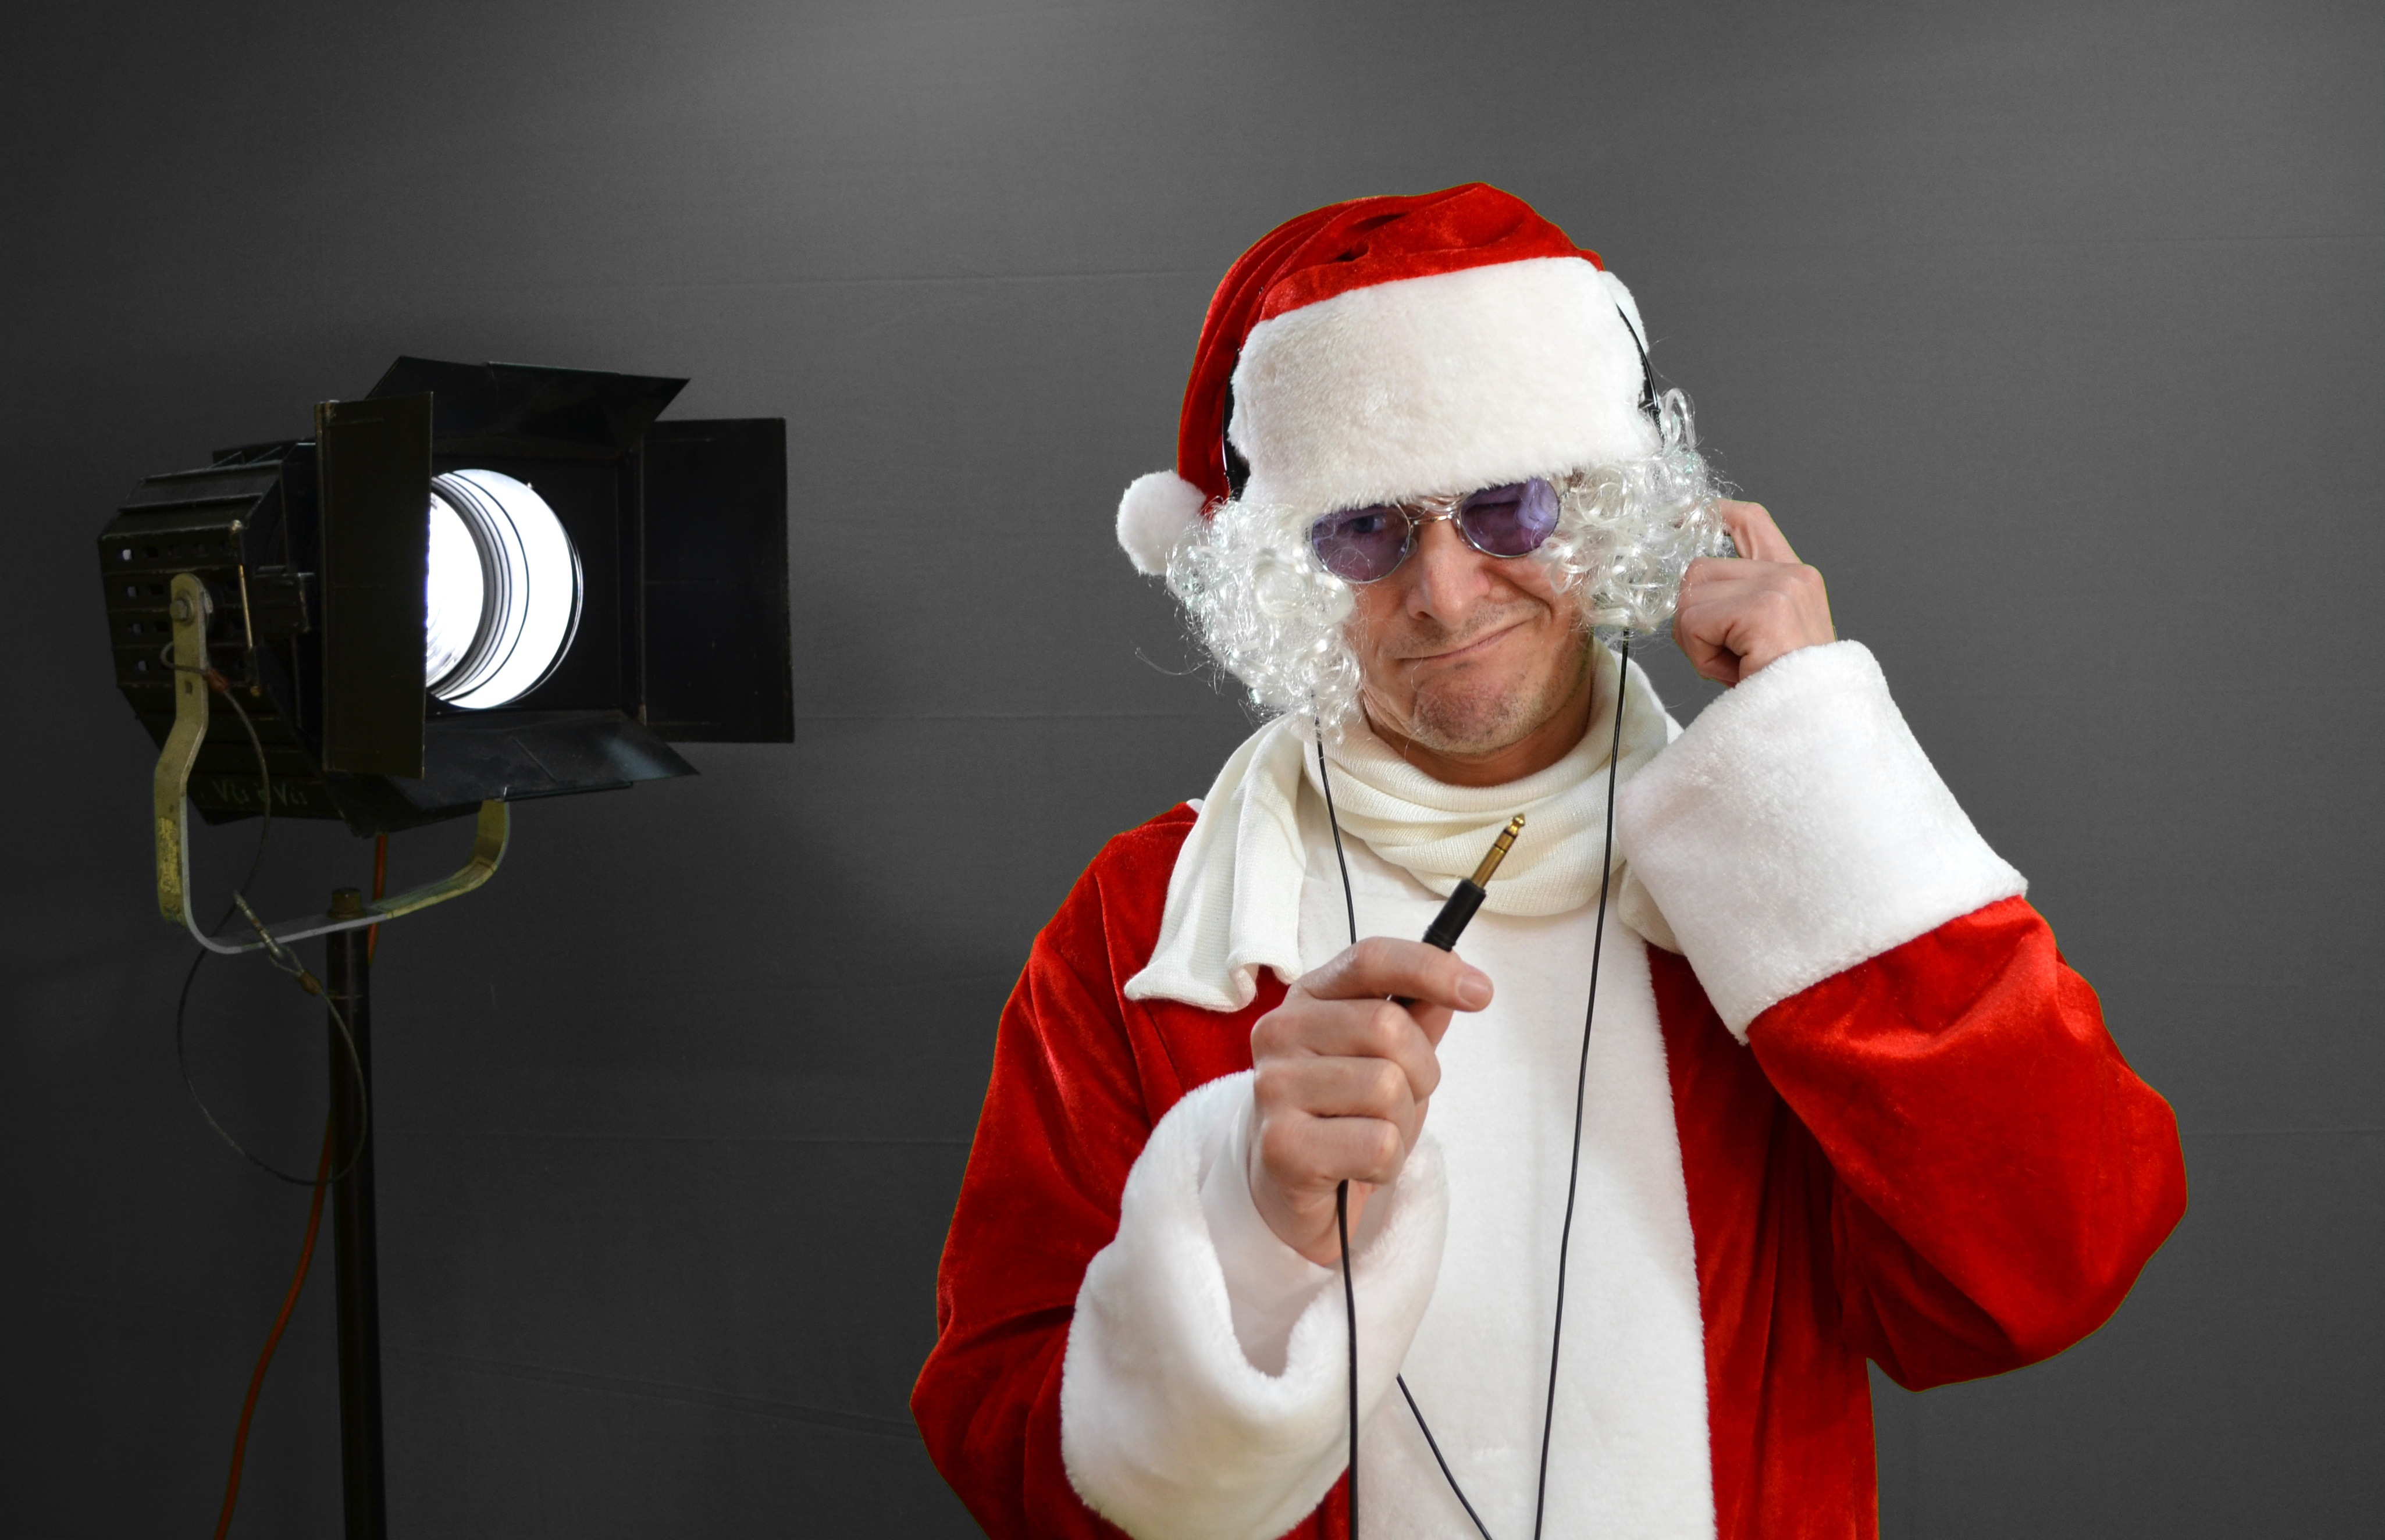
cold, winter, christmas, spotlight, santa, advent, christmas decoration, christmas time, festival, headphones, holidays, funny, humor, december, costume, xmas, santa claus, christmas motif, nicholas, spot, comedy, plug, christmas eve, merry christmas, x mas, christmas greeting, feast of love, fictional character